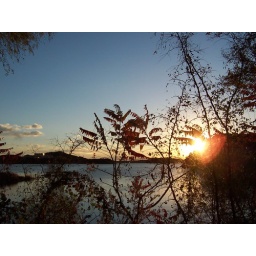
wanna be a piece of cloud floating in the sky